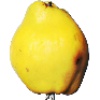
Label: quince